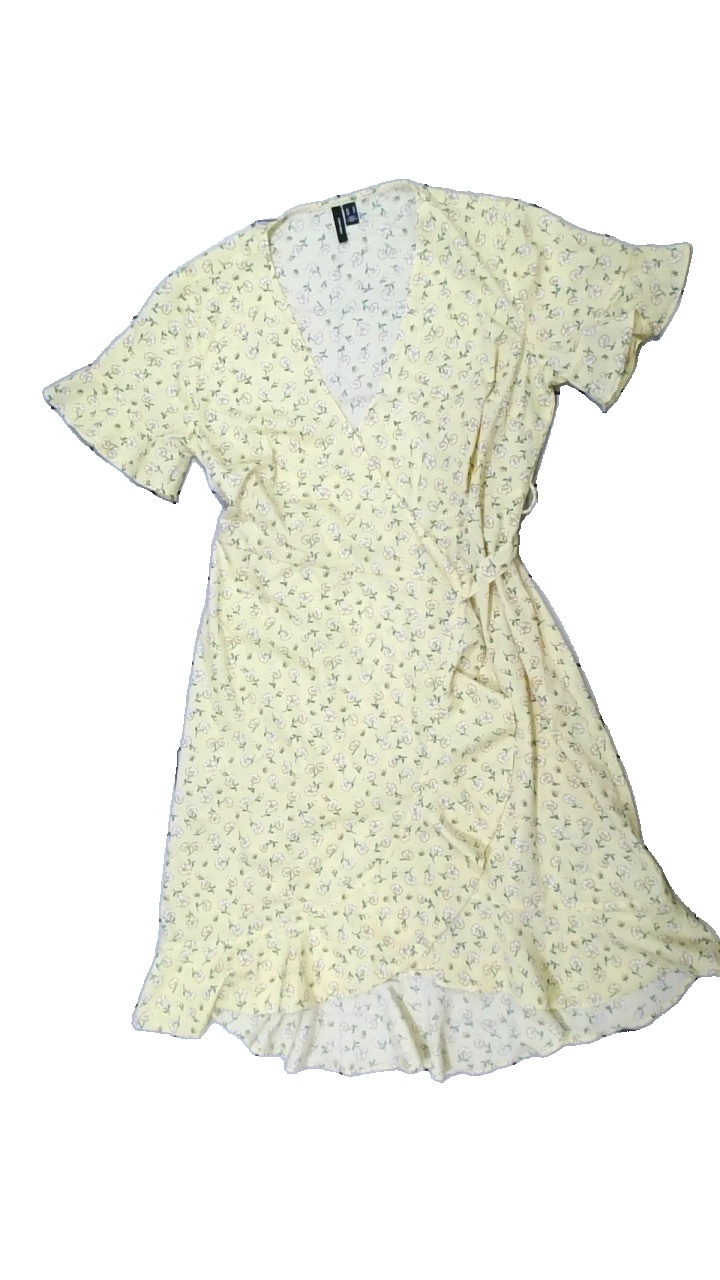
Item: Dress (Ladies)
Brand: Vero Moda
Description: blommig klänning
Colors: Yellow, Beige, Green
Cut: Regular
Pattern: Floral print
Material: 100% polyester
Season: All
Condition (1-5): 5
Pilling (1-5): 5
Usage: Reuse
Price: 50-100